Dune (crater)

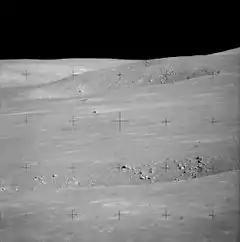
A telephoto view from the slope of Mons Hadley Delta at station 6A facing north shows Dune in the foreground. The LM "Falcon" is near the center, and the North Complex is beyond the LM.

Dune is a feature on Earth's Moon, a crater in the Hadley–Apennine region. Astronauts David Scott and James Irwin visited the south rim of it in 1971, on the Apollo 15 mission, during EVA 2. The south rim of Dune was designated Geology Station 4 of the mission.